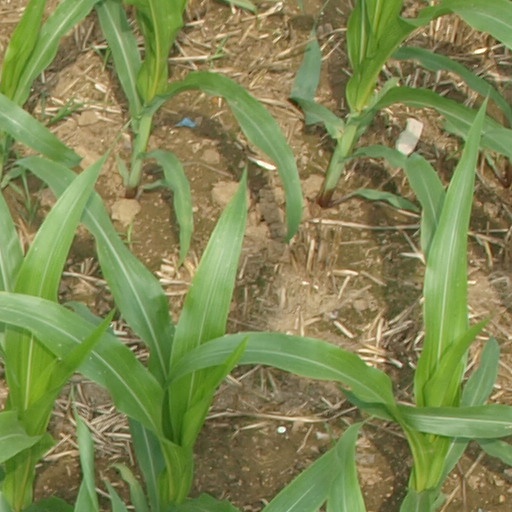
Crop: maize; corn